Millsaps College

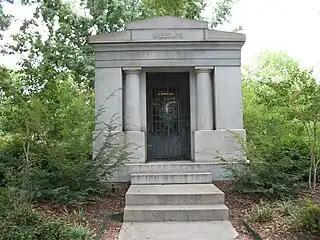
Mausoleum on the campus of Millsaps College, Jackson, Mississippi, containing the graves of Major Reuben Webster Millsaps and his wife

Millsaps is one of 40 schools in Loren Pope's "Colleges That Change Lives".